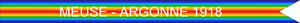
L'offensive Meuse-Argonne fut la dernière attaque de la Première Guerre mondiale. Ce fut également la plus grande opération et victoire de l'American Expeditionary Force dans cette guerre.